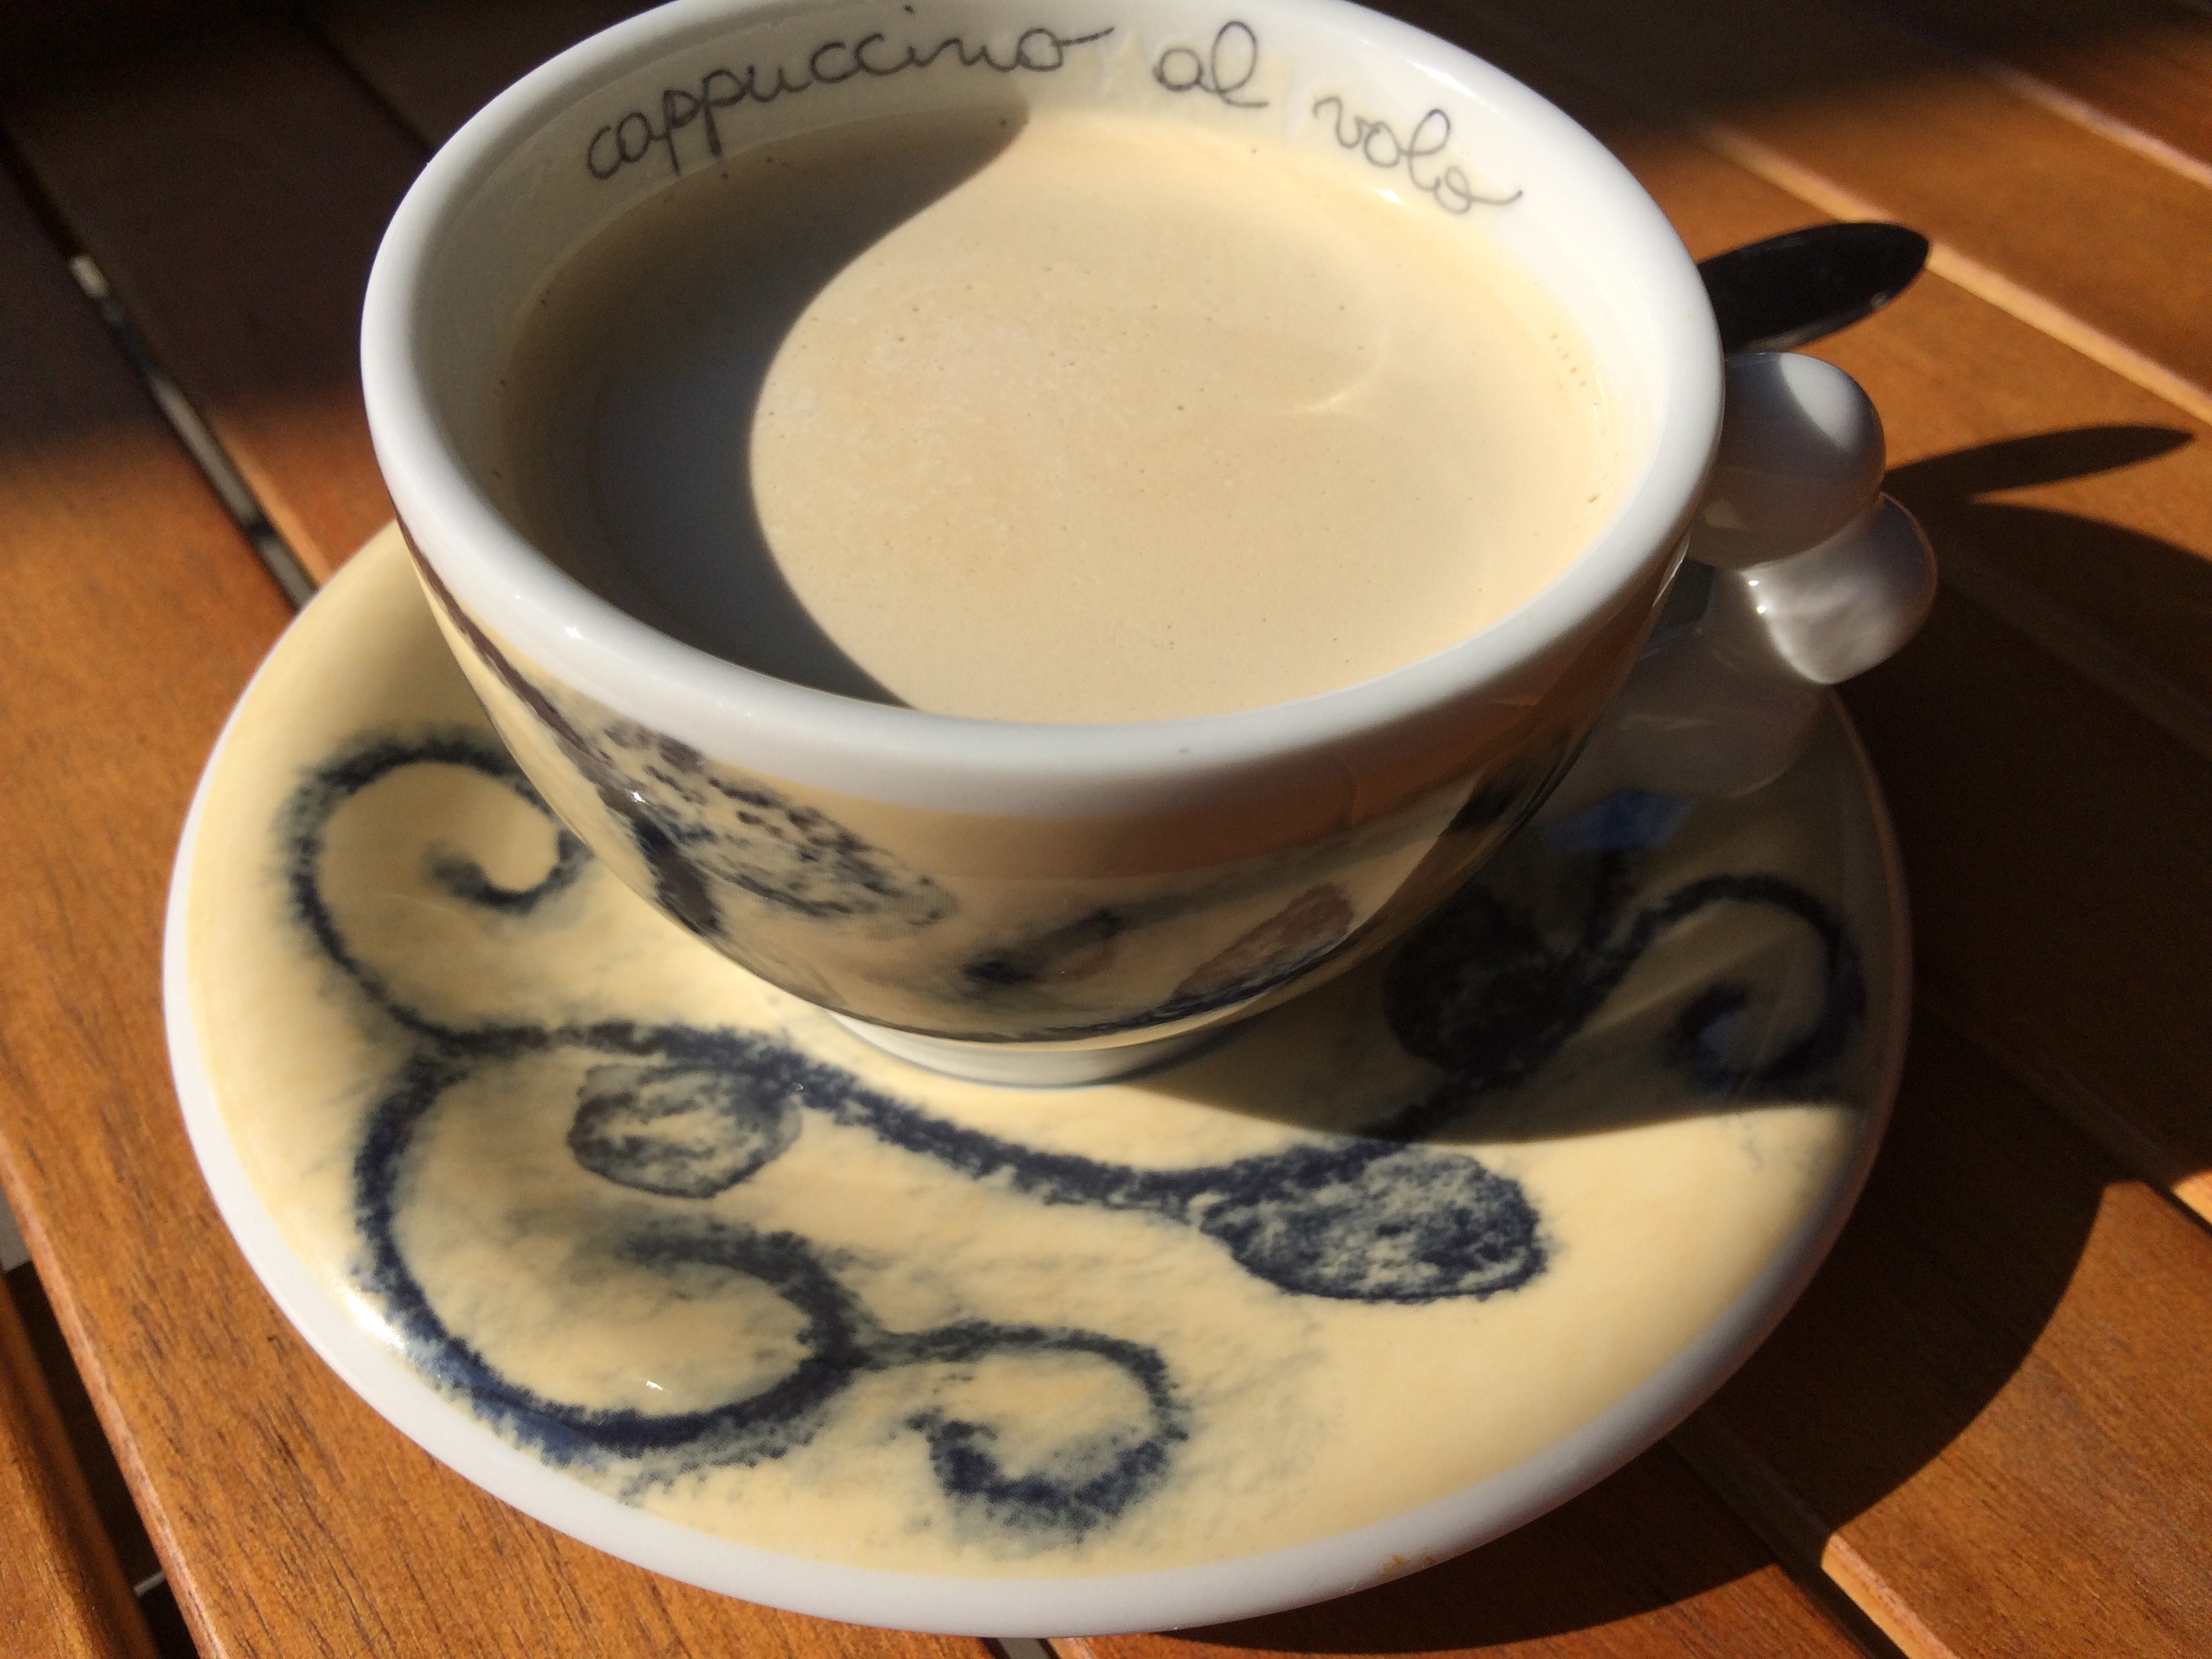
cafe, coffee, tea, cup, latte, cappuccino, saucer, drink, espresso, coffee cup, caffeine, break, flavor, flat white, caf au lait, cortado, caff macchiato, coffee milk, ristretto, caff americano